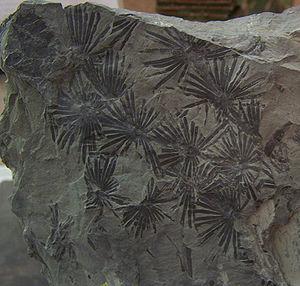
Le Stéphanien est un étage géologique de la stratigraphie régionale de l'Europe de l'Ouest, inclus dans le Carbonifère. Il s'étend de 303,9 à 299,0 millions d'années même si d'autres datations donnent des valeurs légèrement différentes.